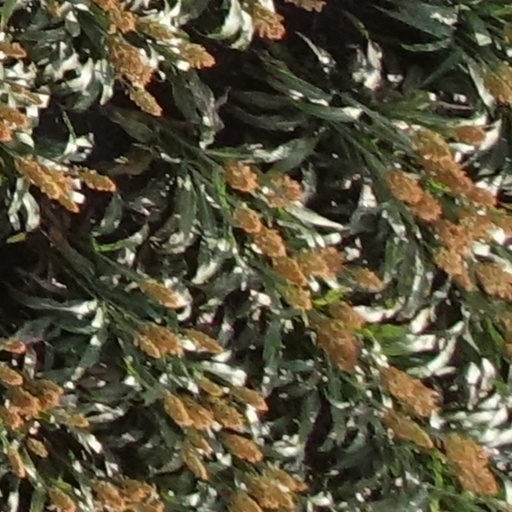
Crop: sorghum